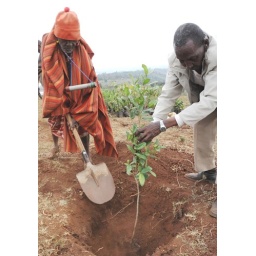
Two Masaai elders lend themselves to the tree planting exercise to reforest Ngong forest in their Kajiado North District.